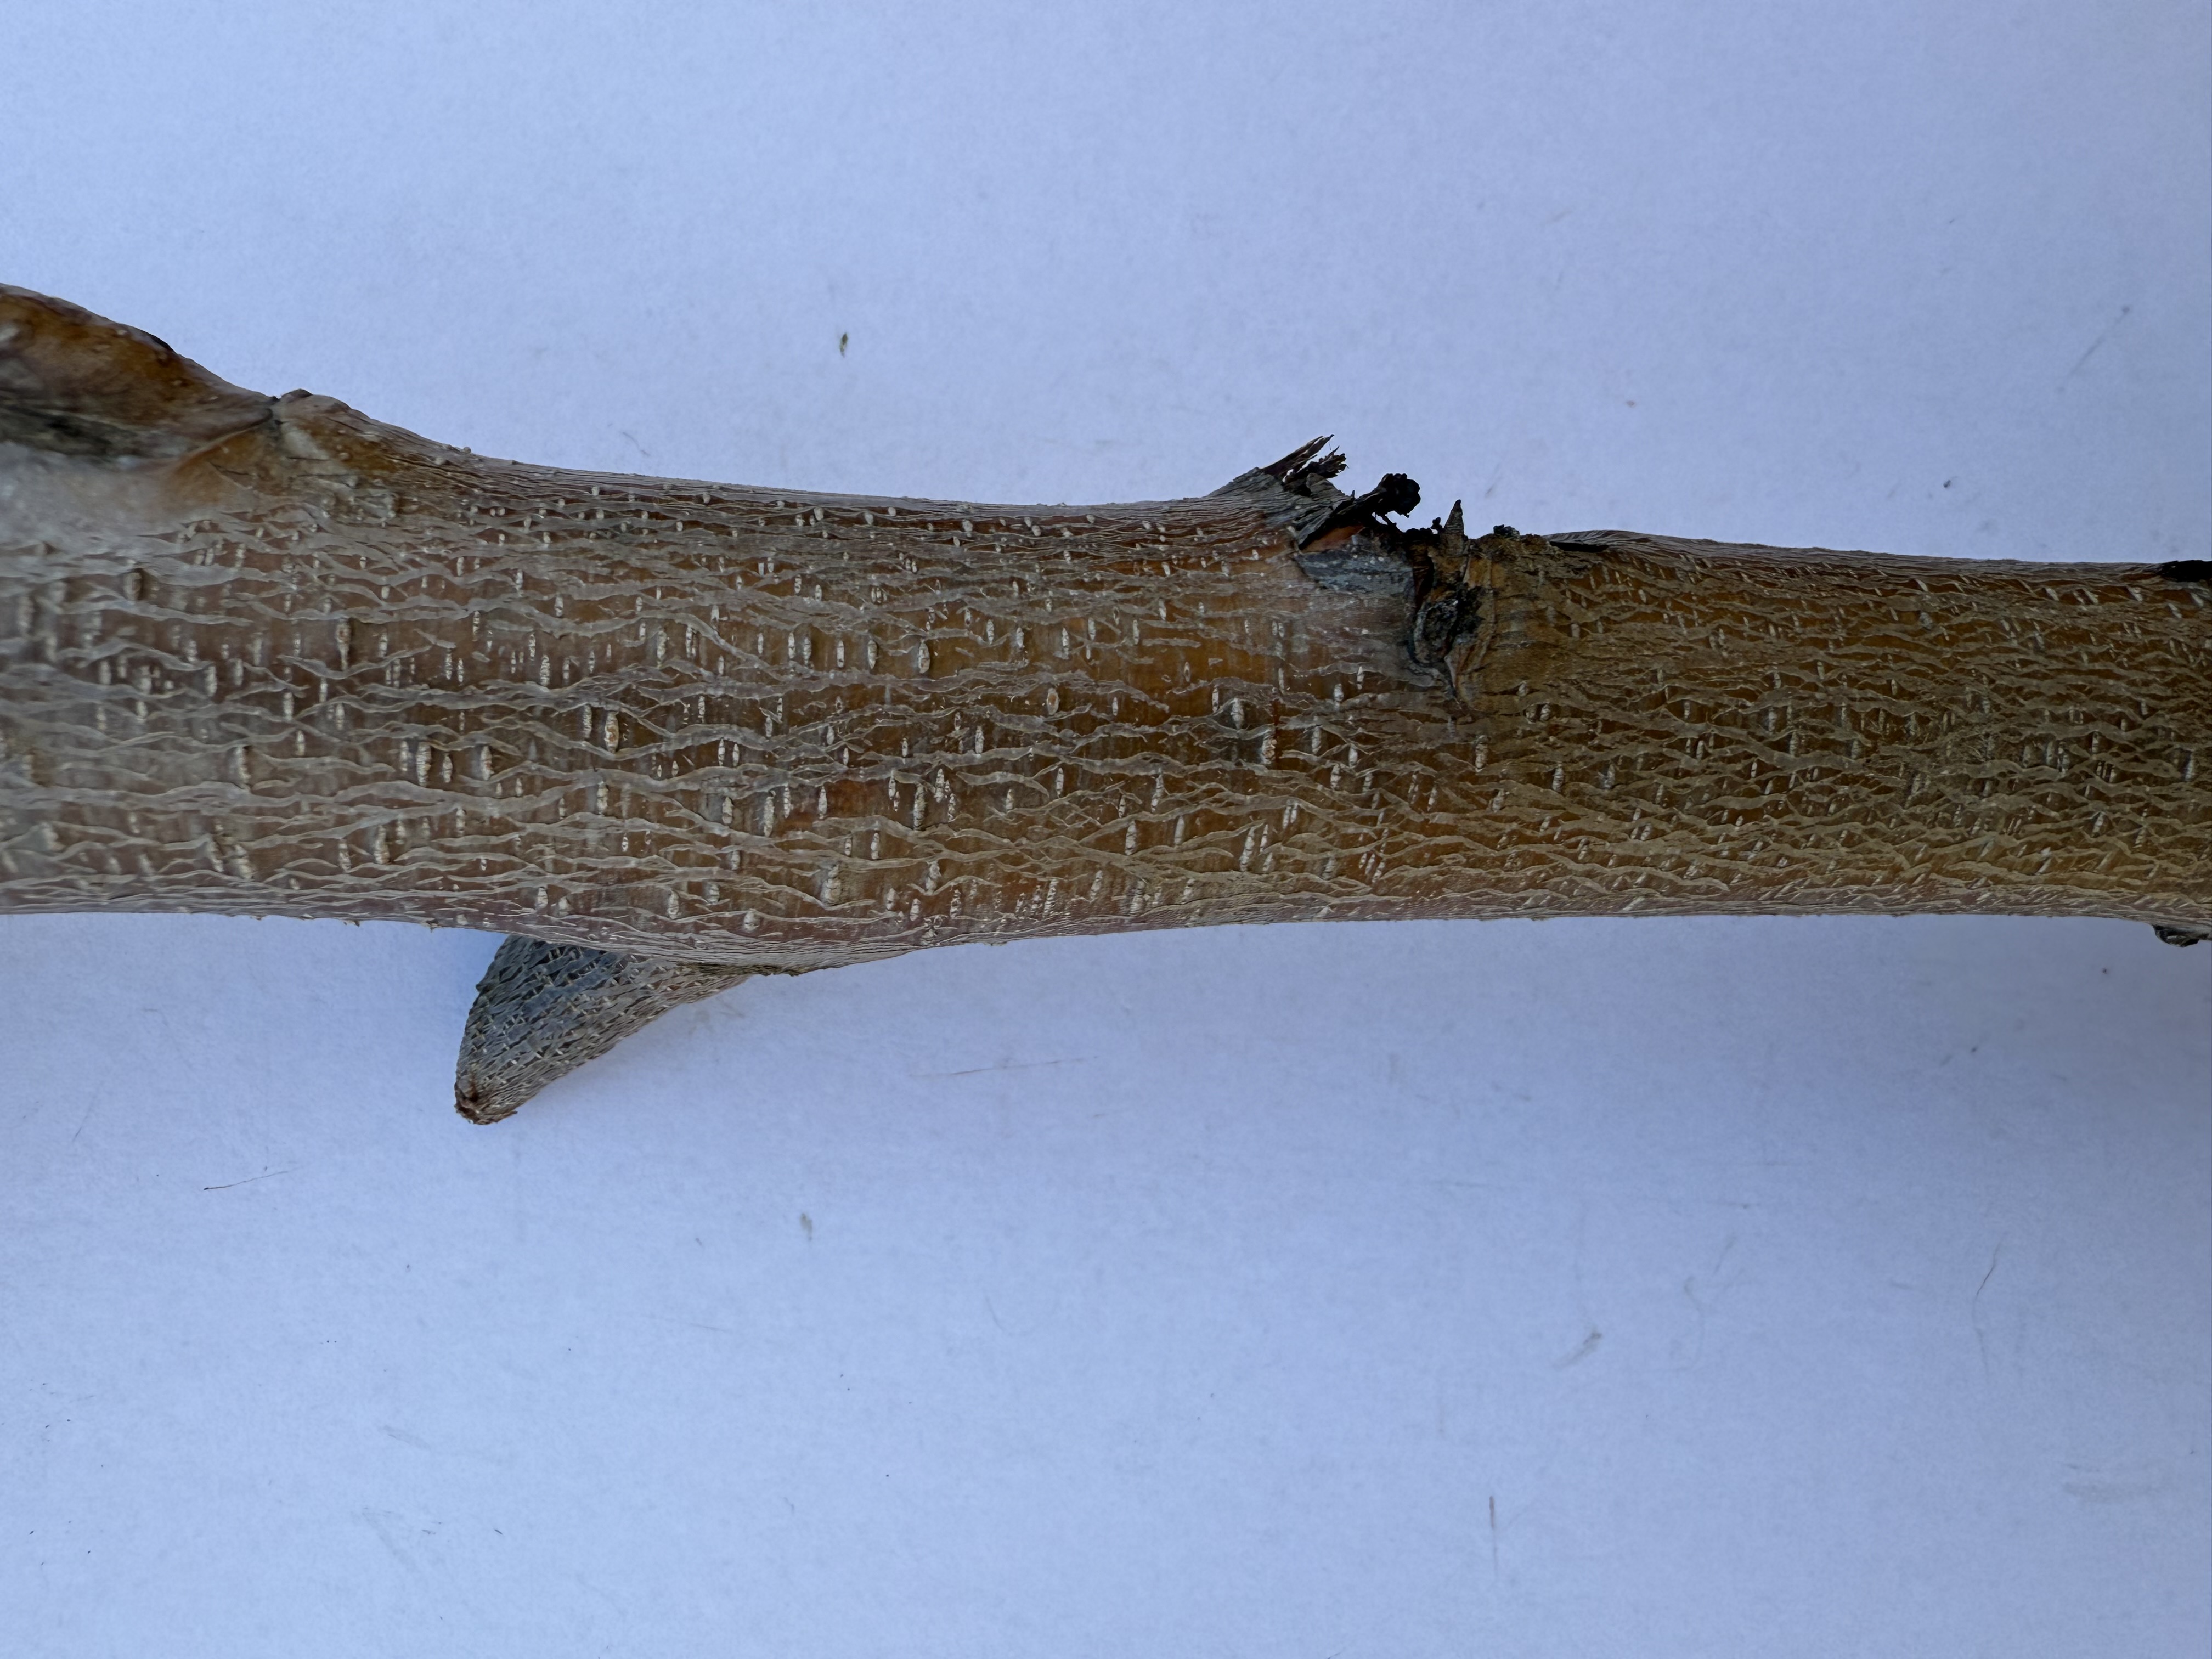
Variety: Yellow Peach